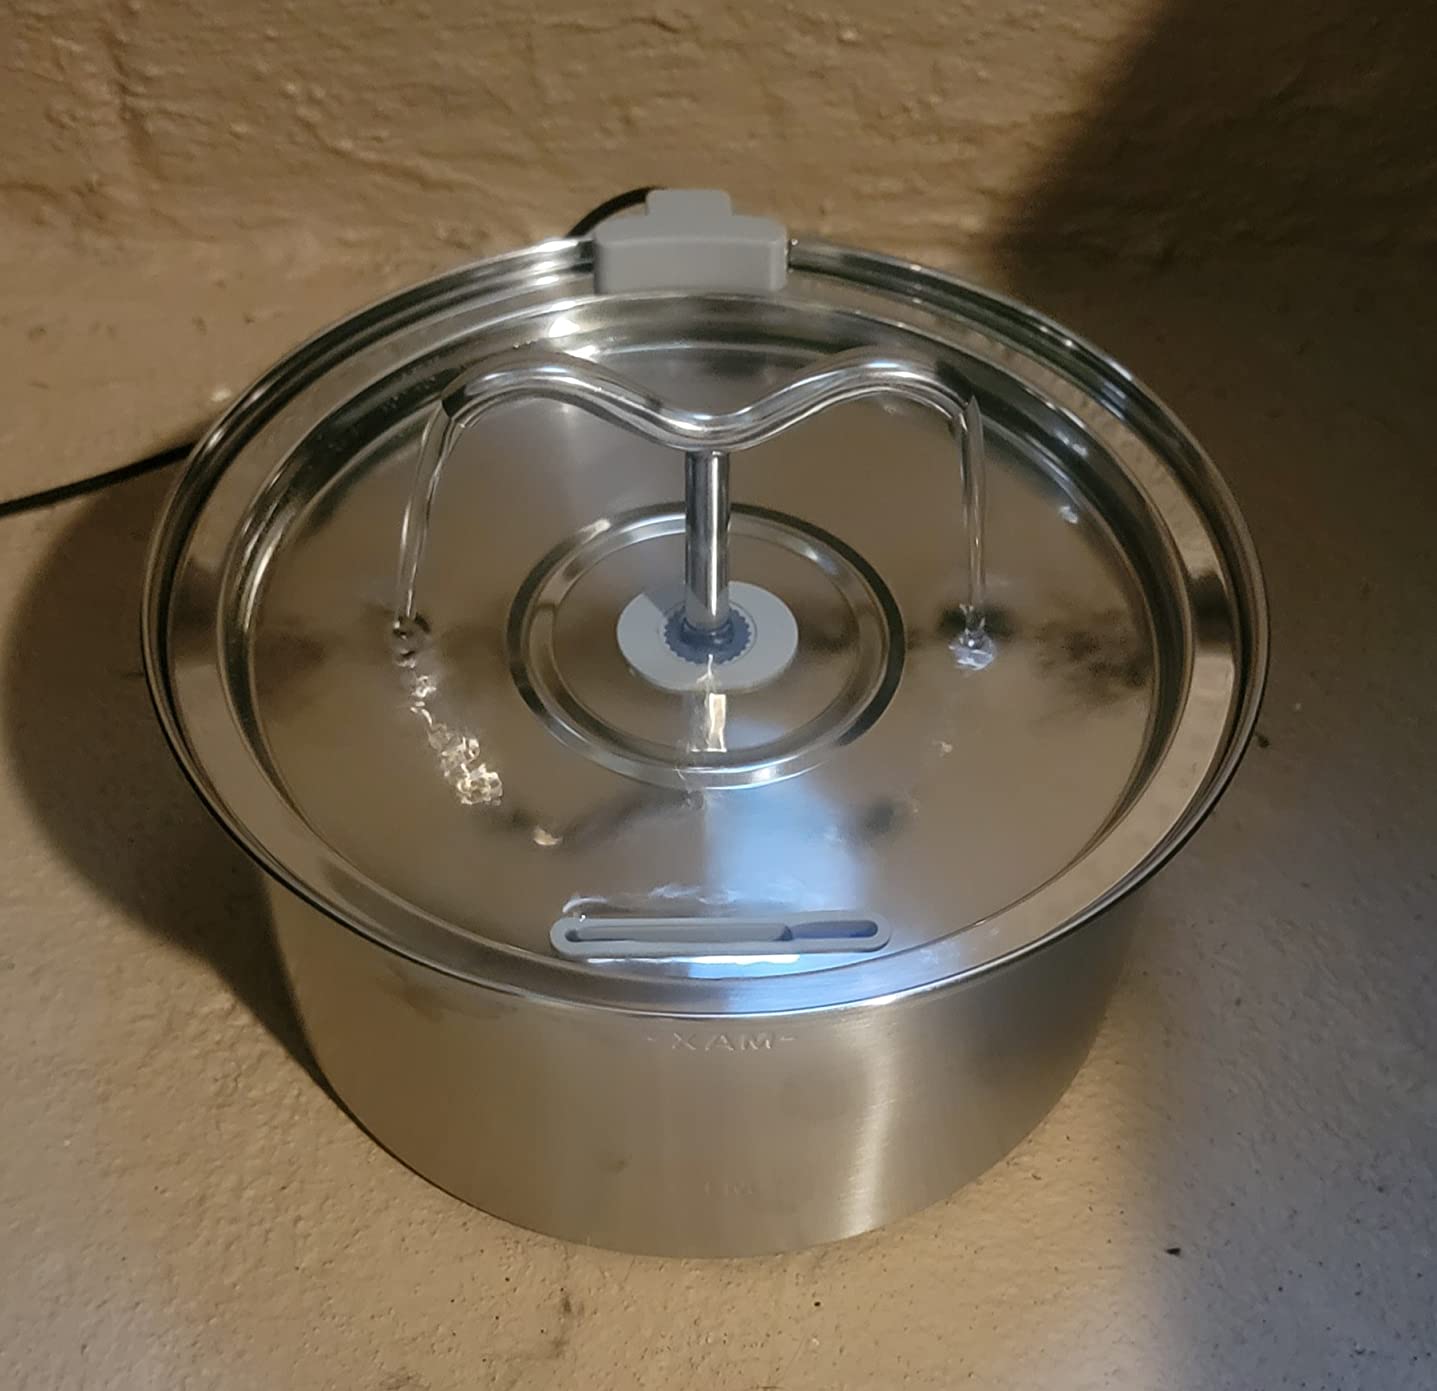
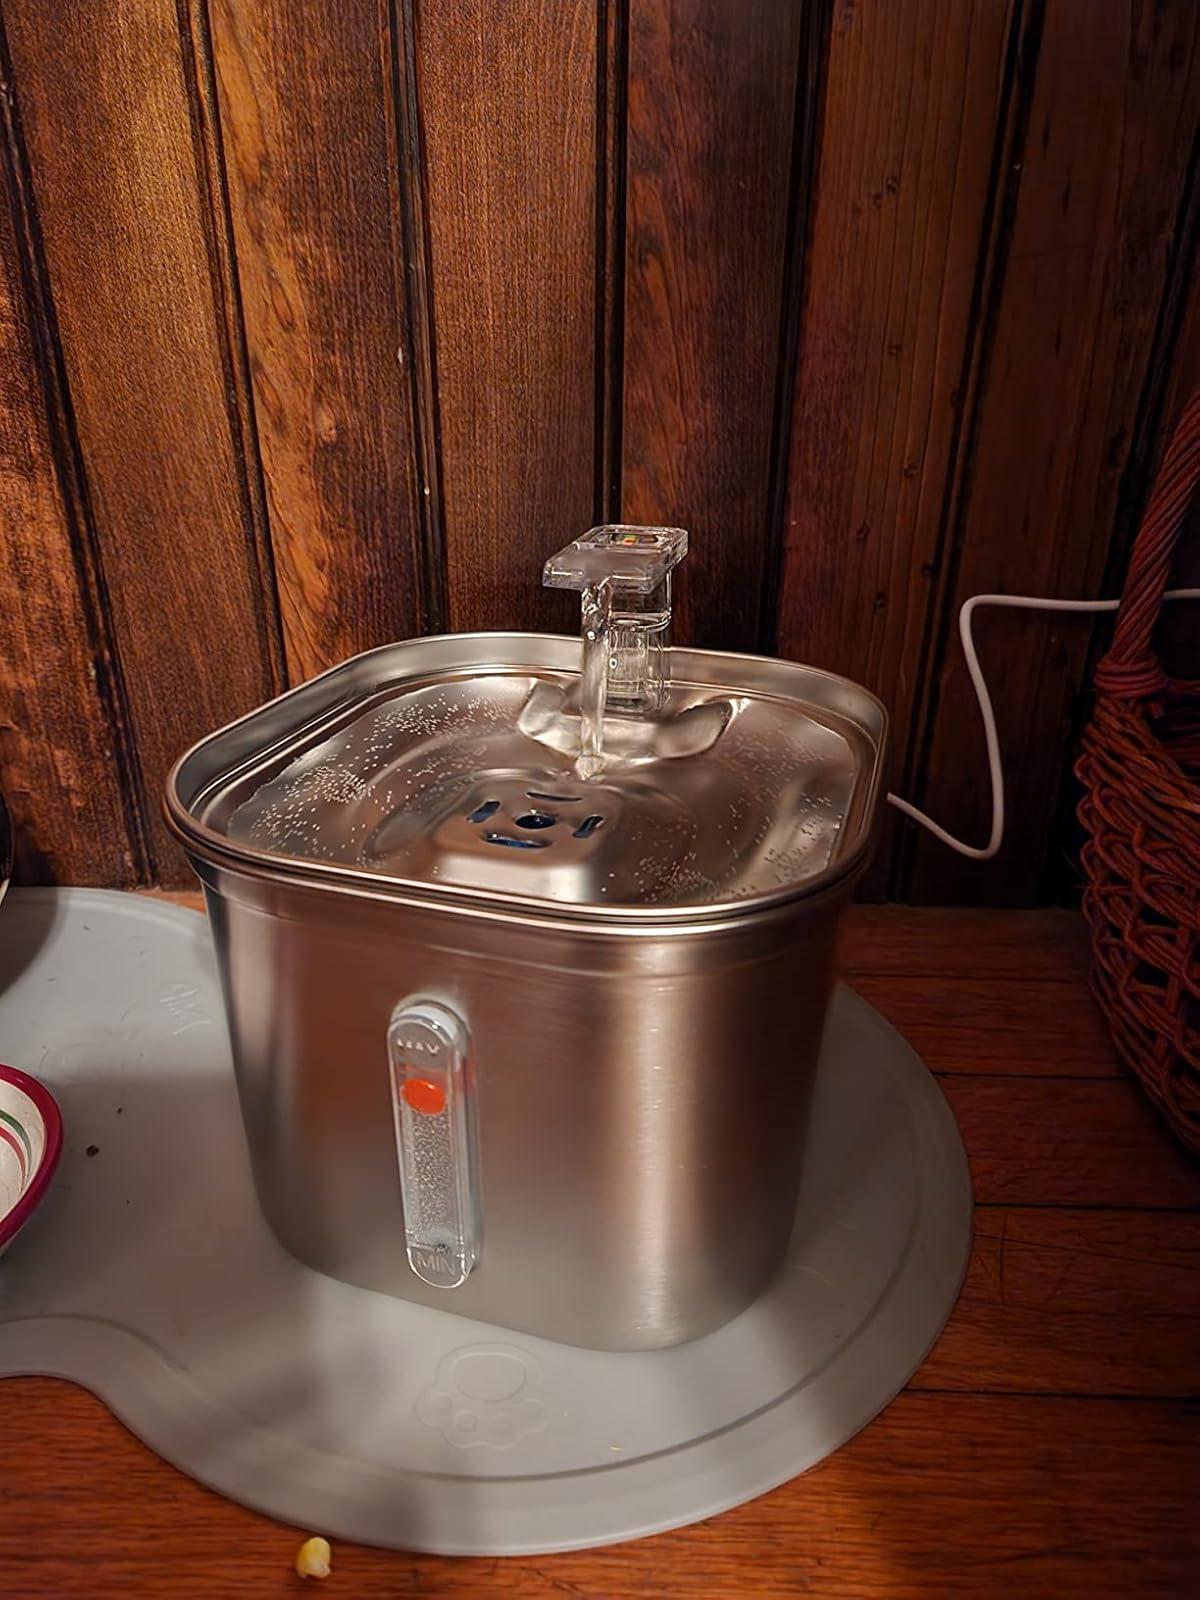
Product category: items_bowl
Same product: no